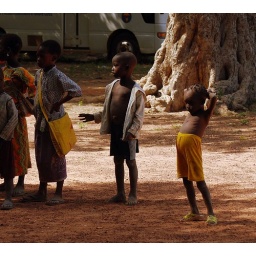
girl in yellow